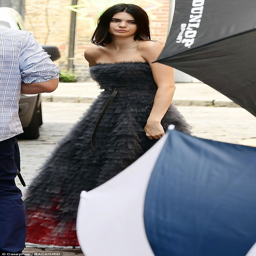
work it : the model struck a smouldering pose in the statement floor - sweeping gown